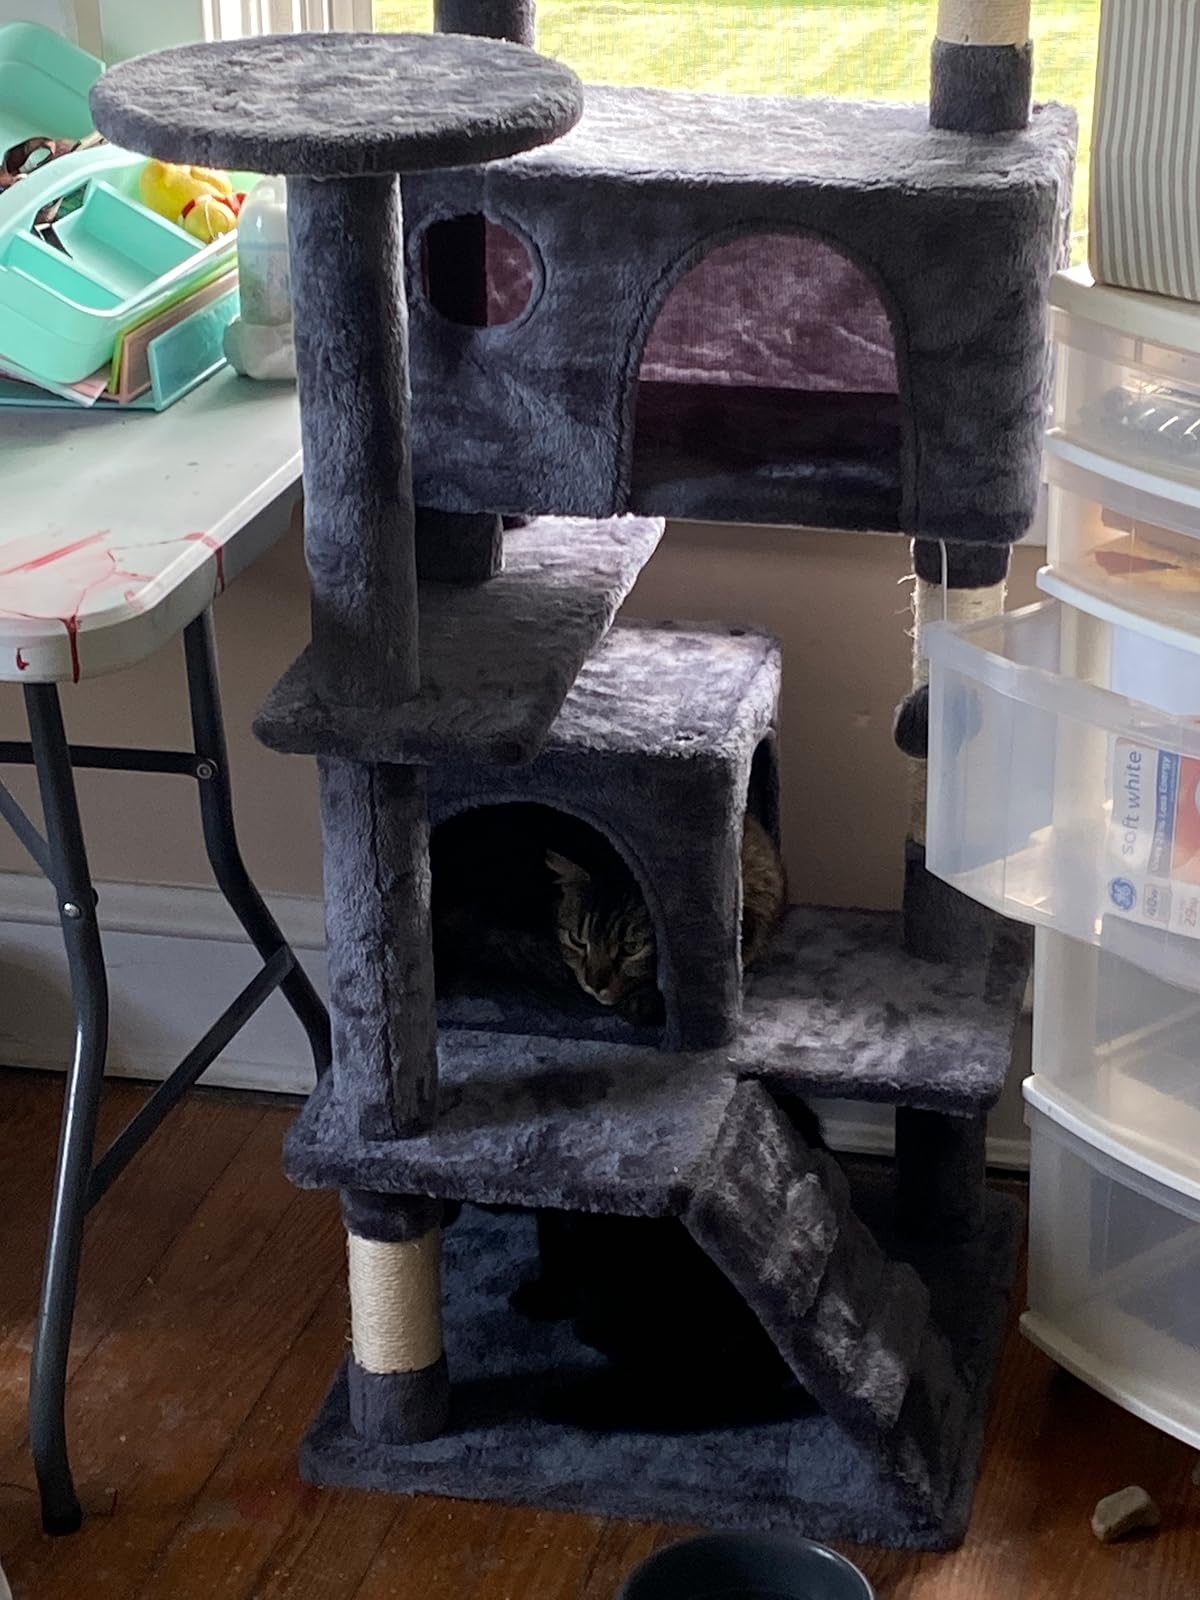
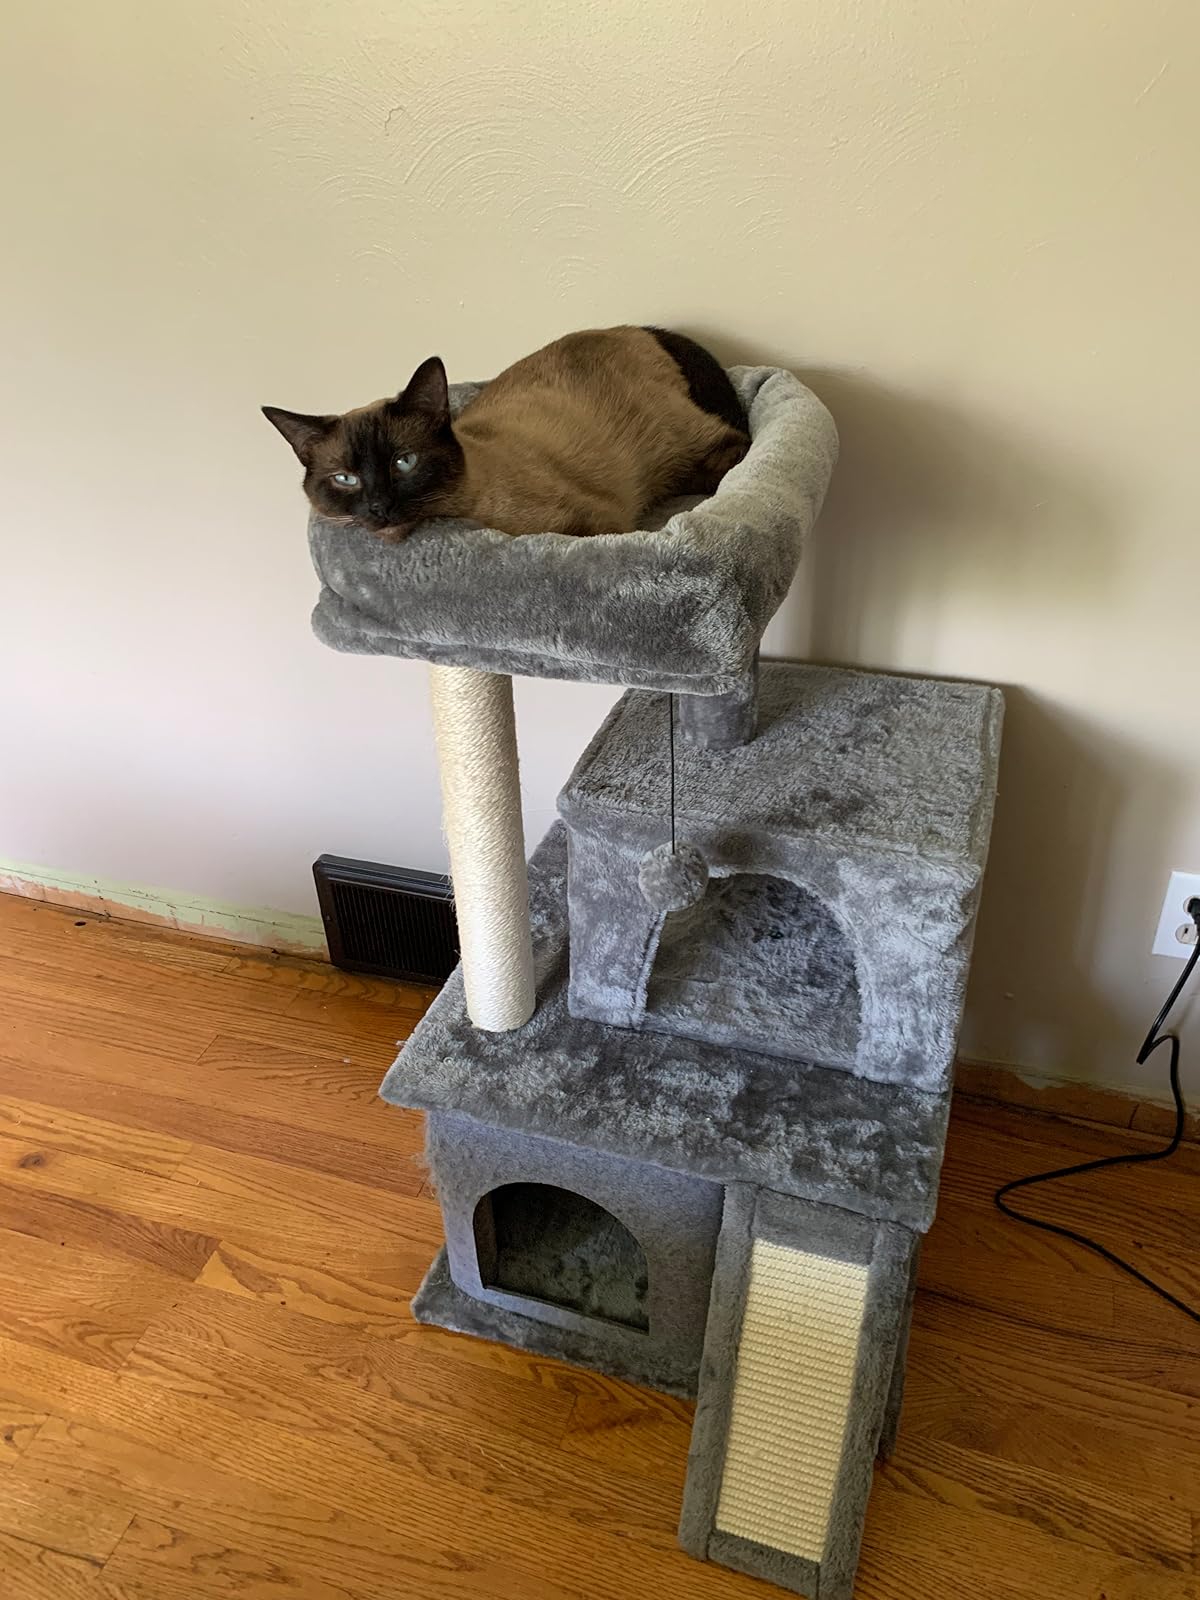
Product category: items_cat tree
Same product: no